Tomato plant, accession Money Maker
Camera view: horizontal (90 deg, fisheye); turntable rotation: 90 degrees
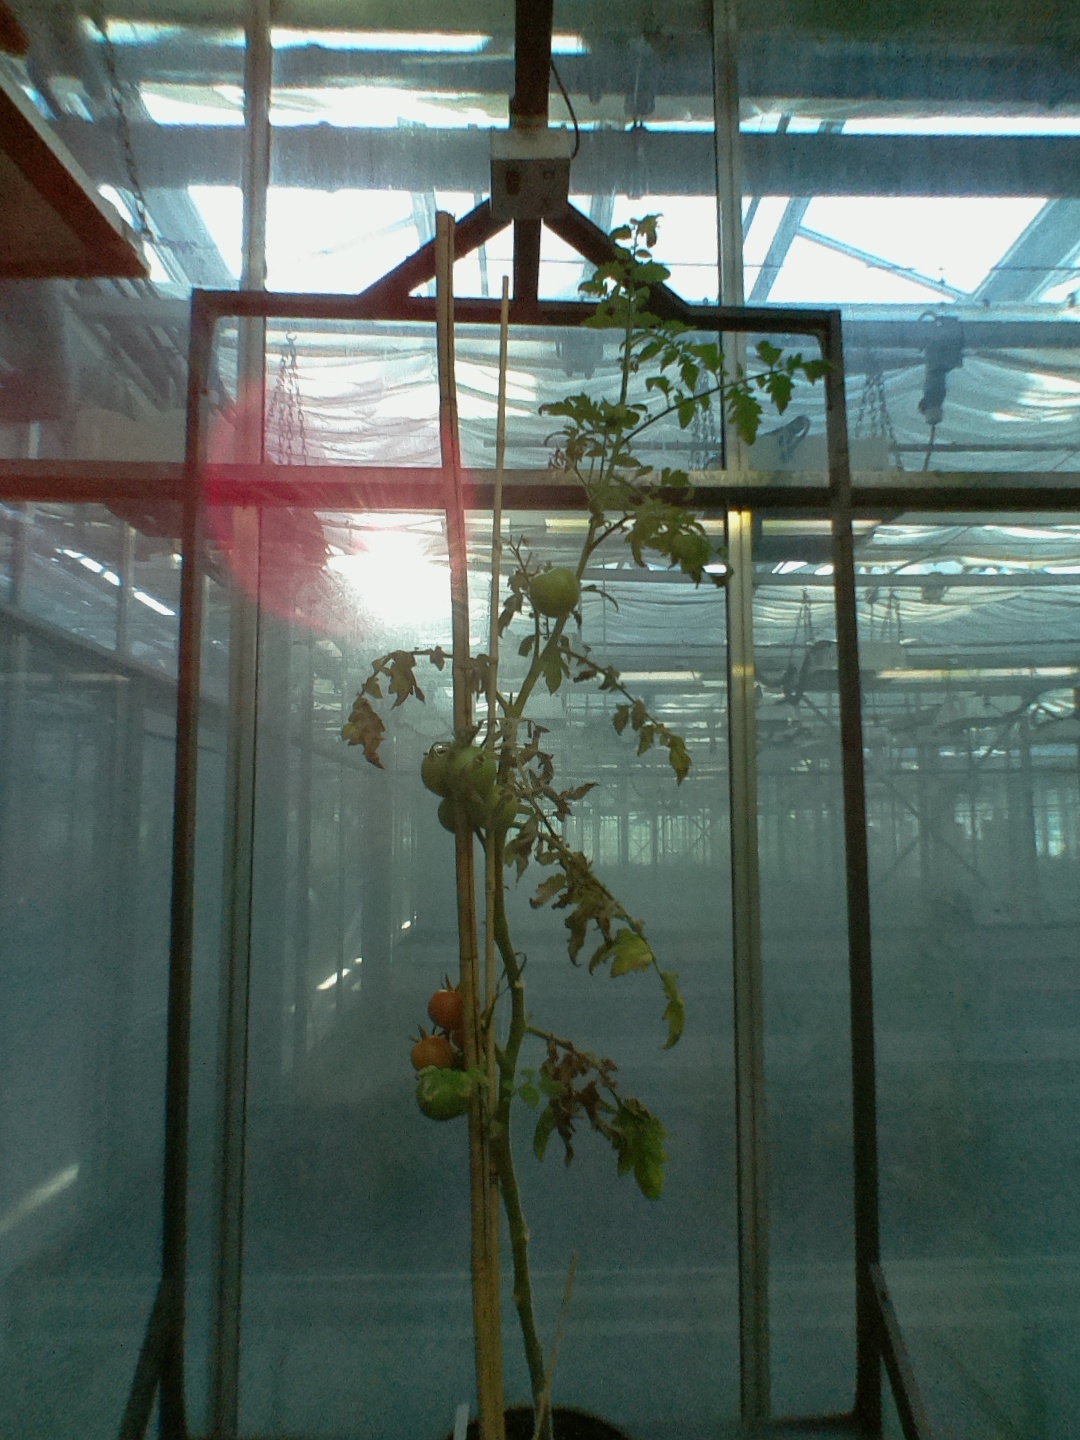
BBCH growth stage 83: 30%-40% of fruits show typical fully ripe color